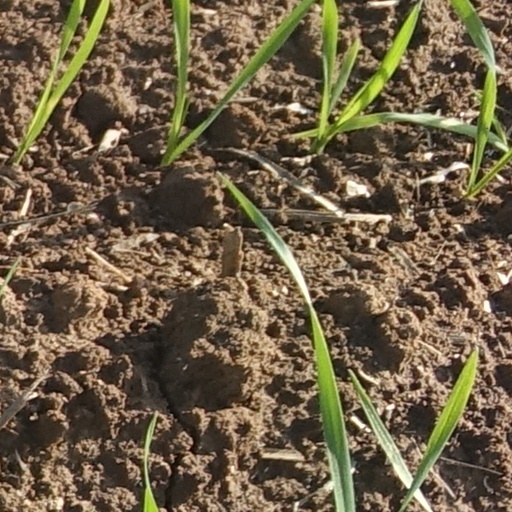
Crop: wheat